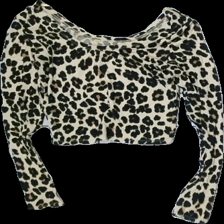
View: back
Type: Top
Category: Ladies
Brand: Gina Tricot
Colors: Beige, Black, Brown
Material: 100% Viscose
Pattern: Animal print
Cut: Cropped
Size: S
Season: All
Price range: 50-100
Recommended usage: Reuse
Description: animalprint top